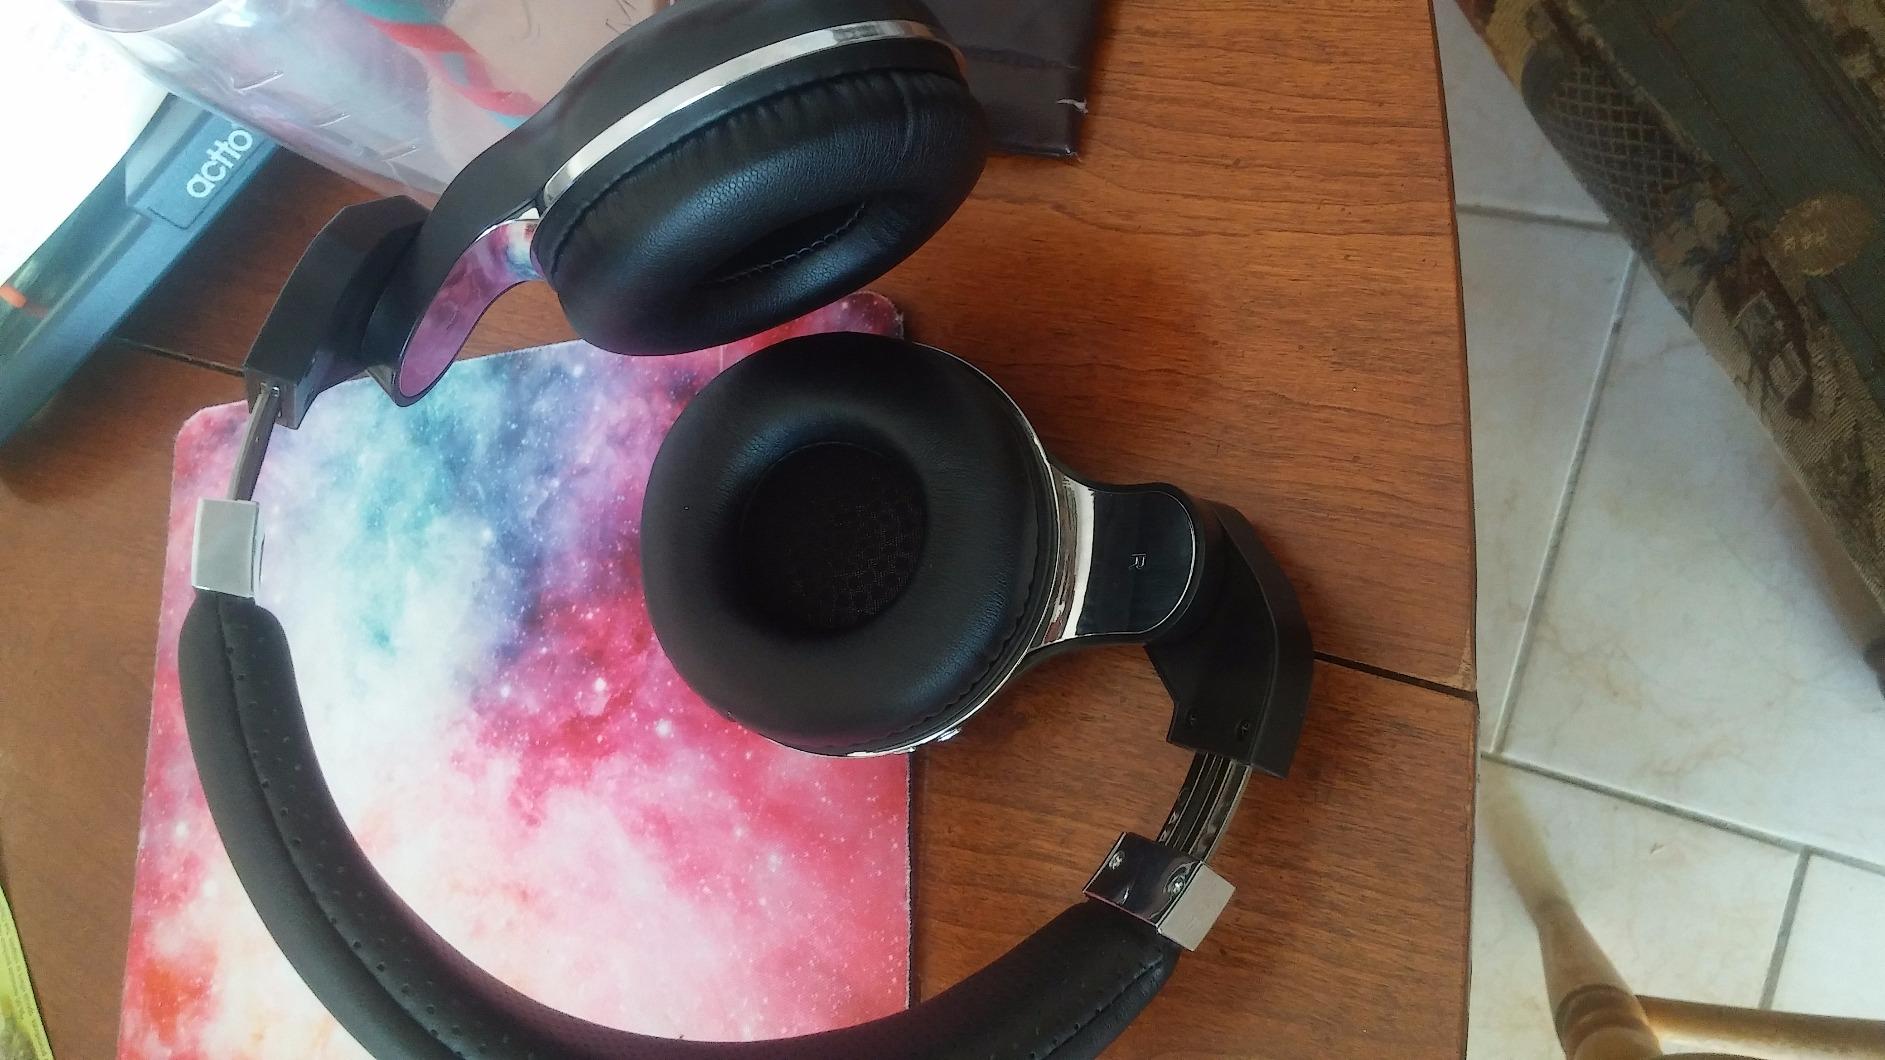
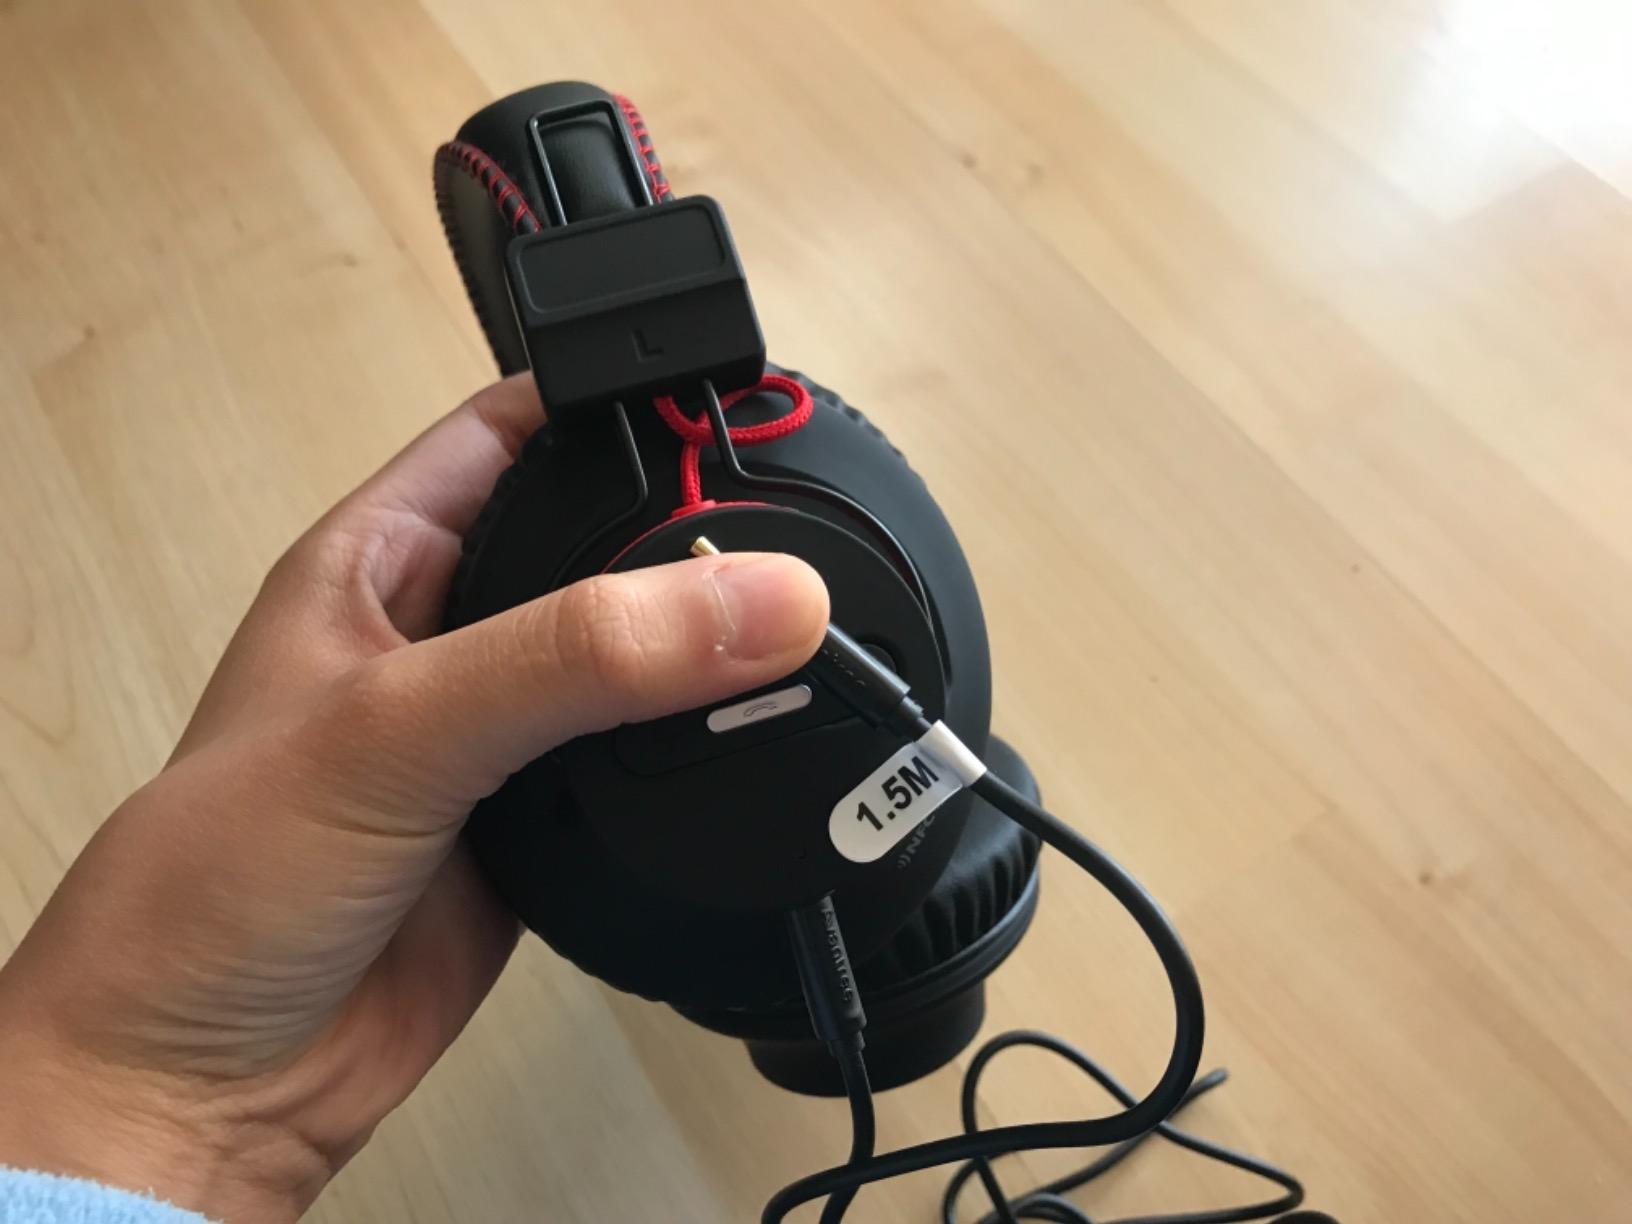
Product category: headphones
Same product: no